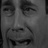
Emotion: sad